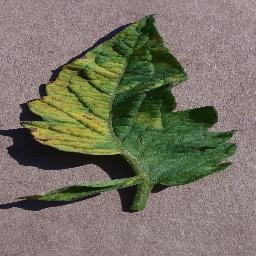
Label: Tomato___Leaf_Mold